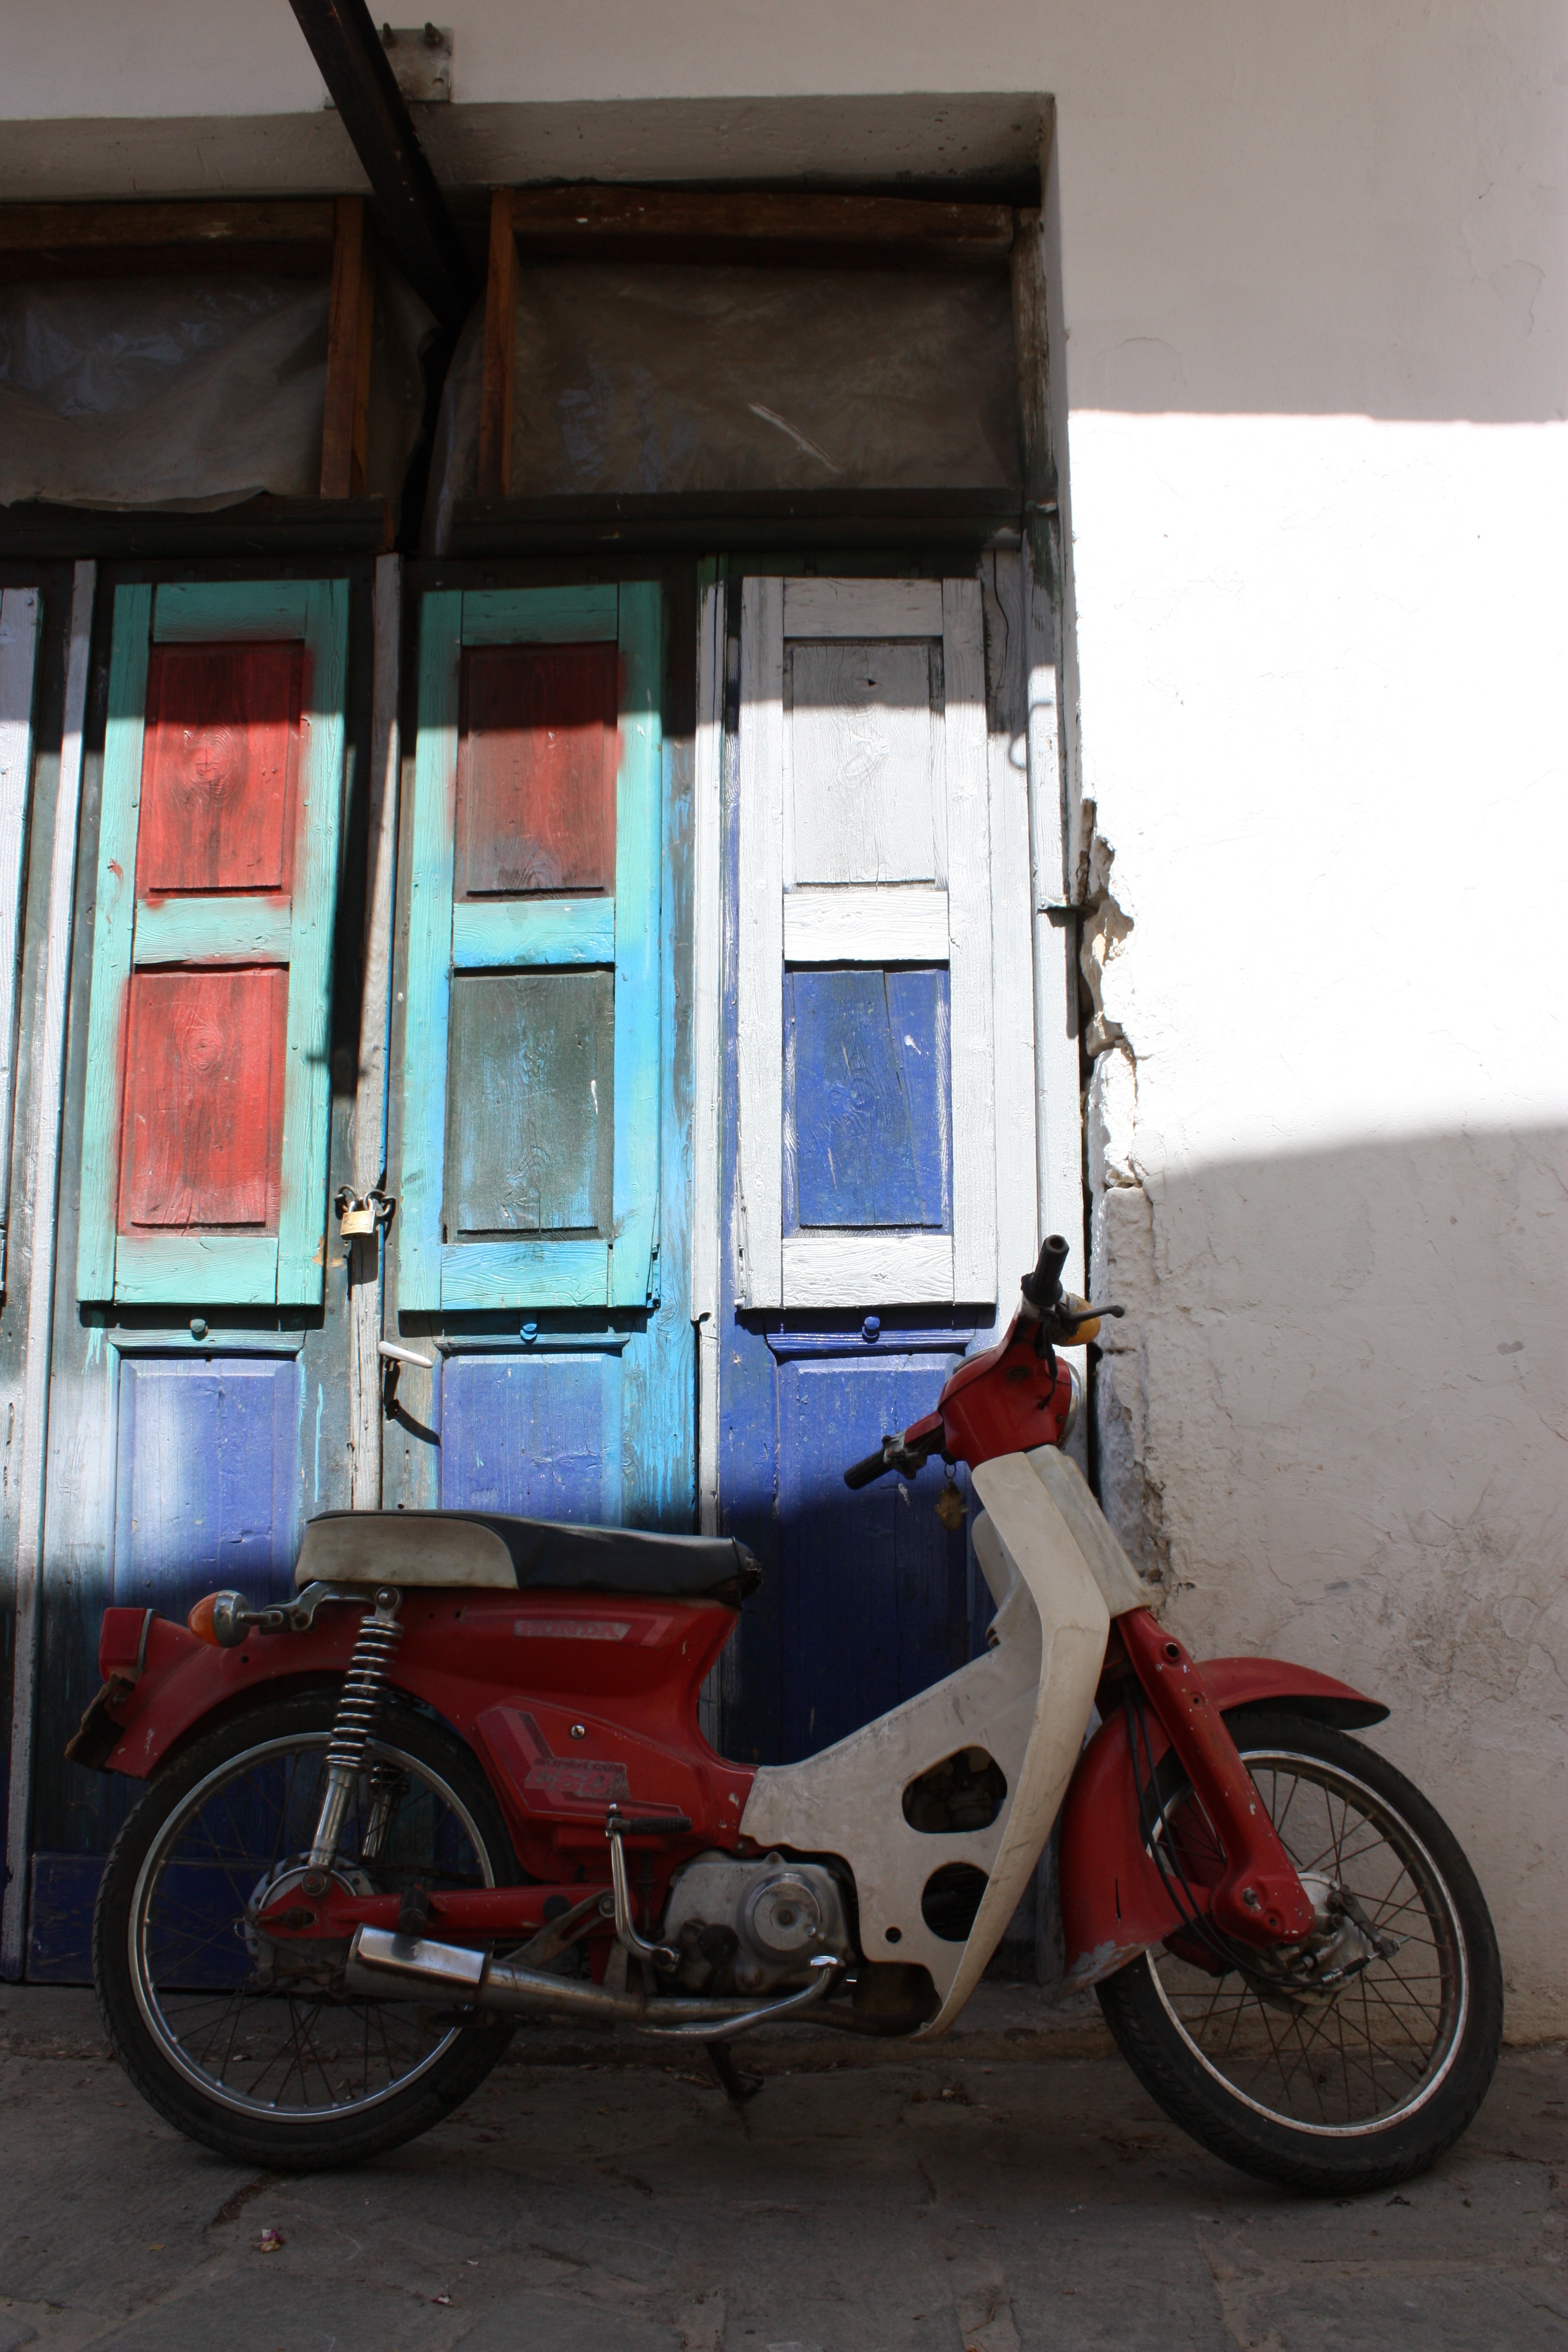
bicycle, vehicle, rickshaw, land vehicle